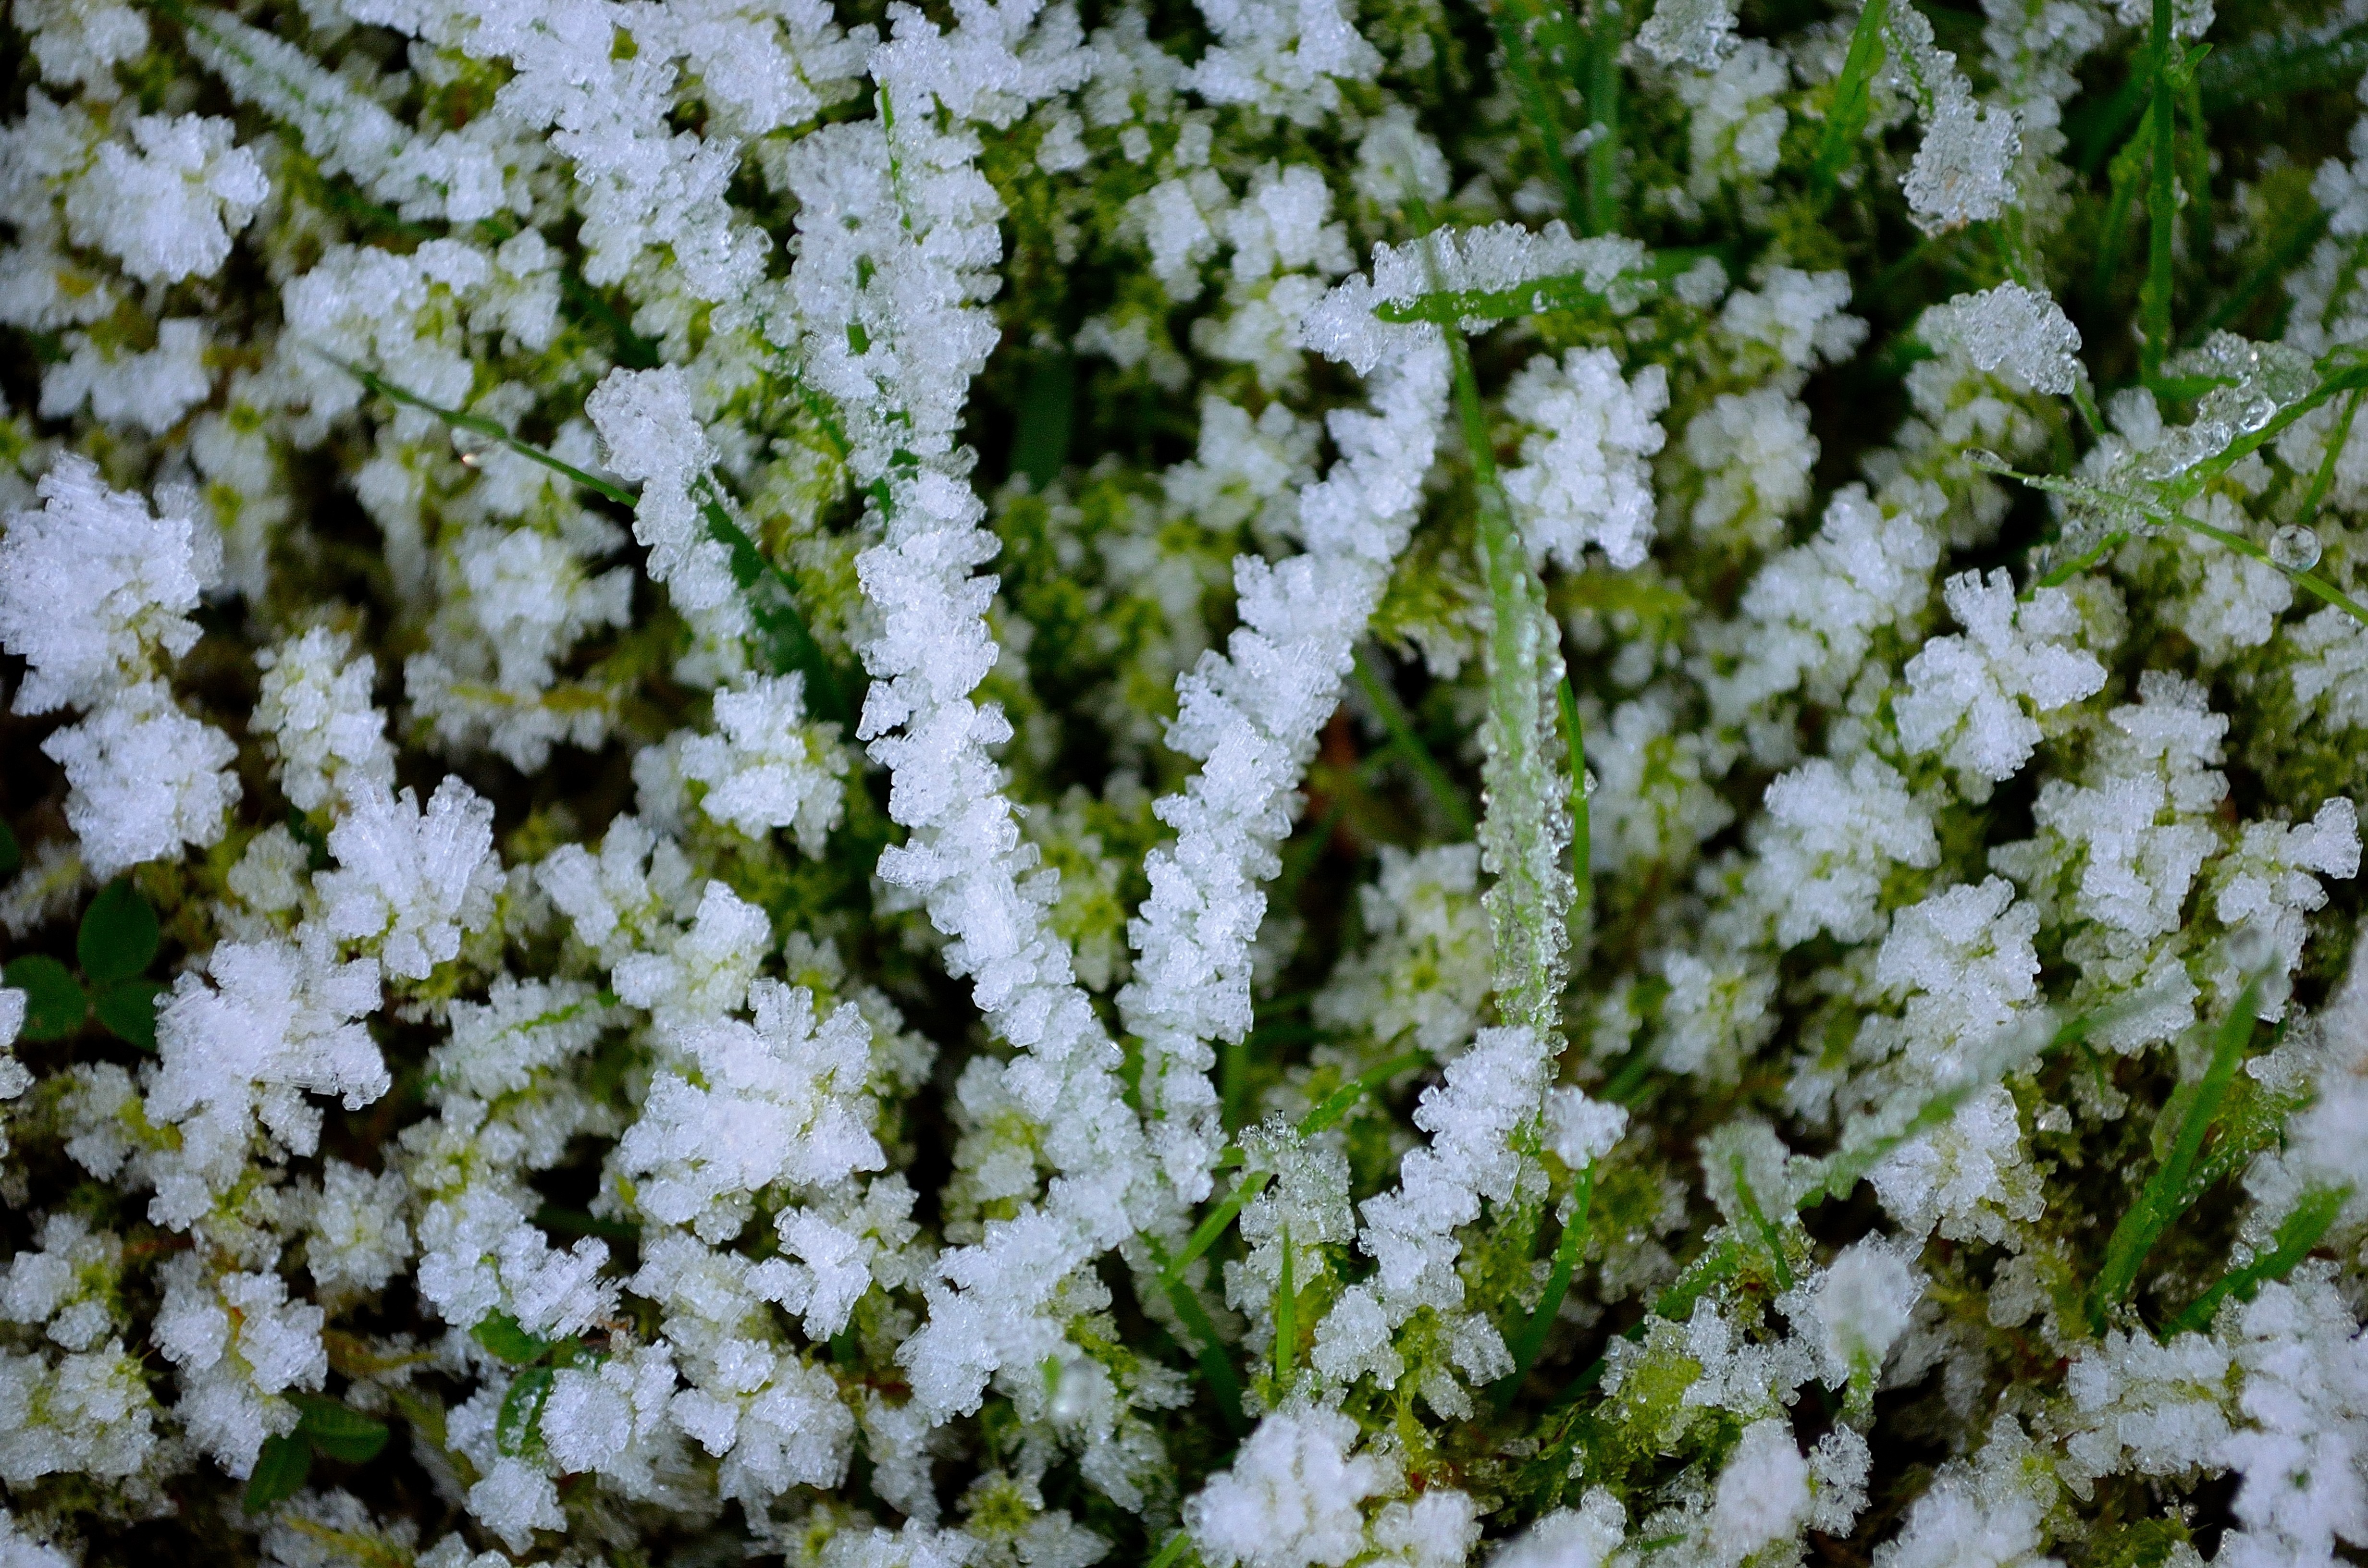
nature, grass, blossom, snow, winter, plant, flower, frost, ice, herb, macro, flora, season, background, shrub, candytuft, flowering plant, subshrub, land plant, breckland thyme, evergreen candytuft, alyssum